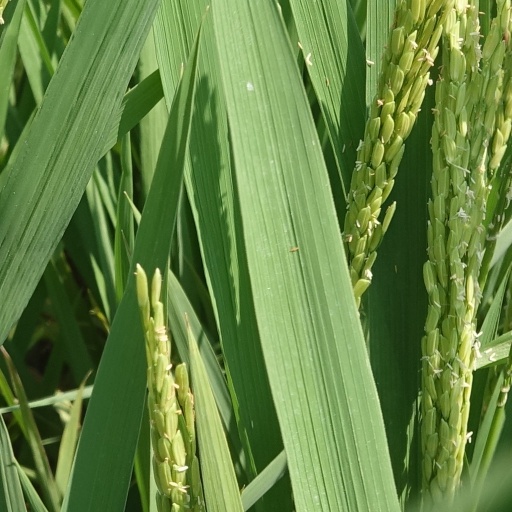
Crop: rice